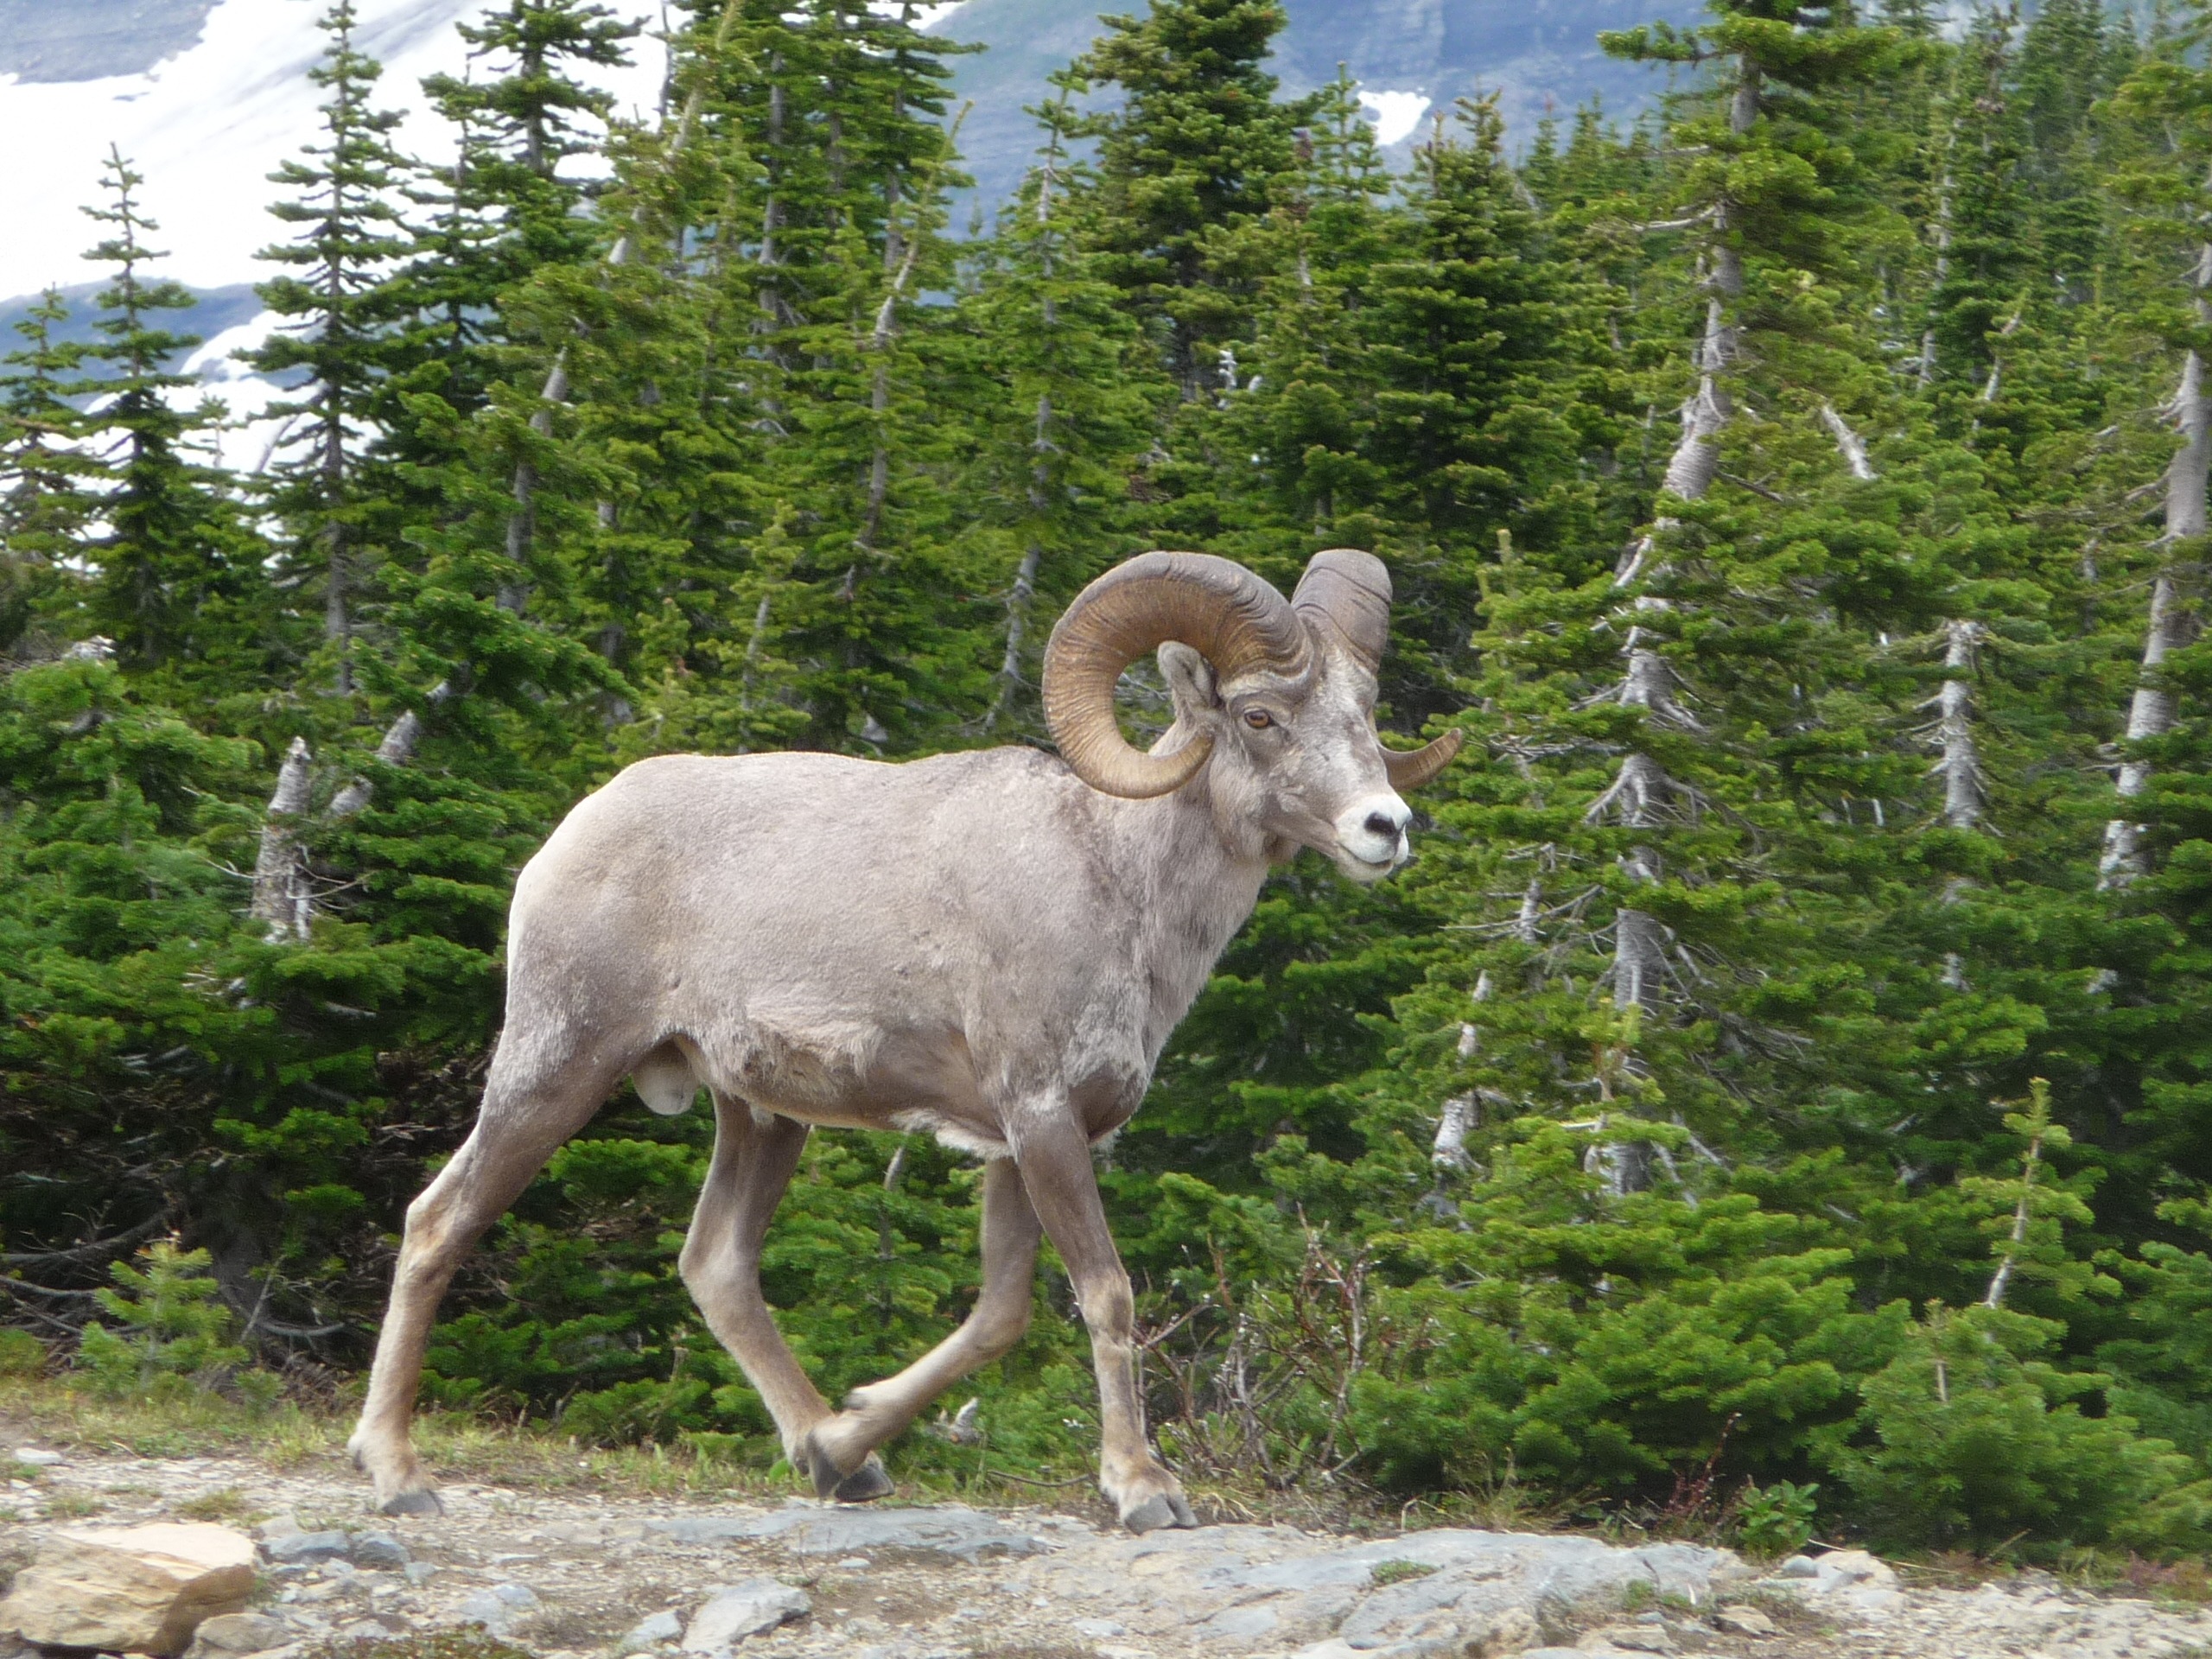
nature, wilderness, animal, wildlife, wild, environment, goat, scenic, pasture, grazing, sheep, mammal, fauna, outdoors, goats, zoology, mountains, sheeps, species, montana, glacier national park, bighorn, barbary sheep, cow goat family, argali, big horned sheep